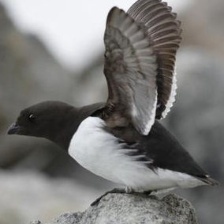
Species: LITTLE AUK
Scientific name: ALLE ALLE